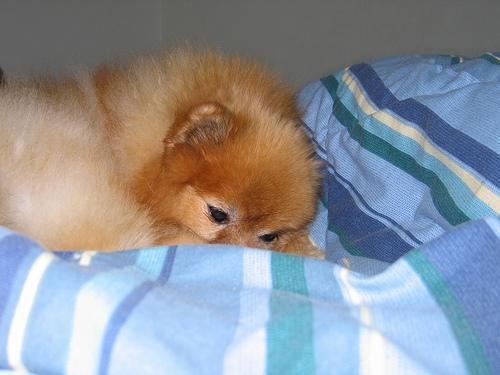
Pomeranian